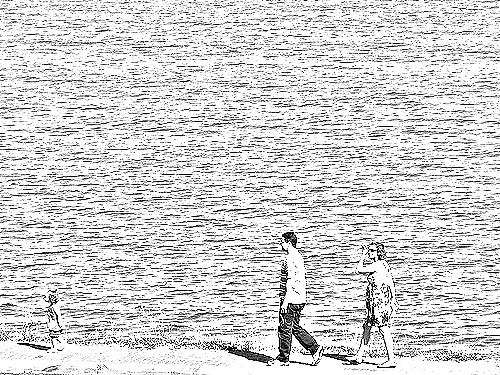
Portrait style: Sketch Portrait